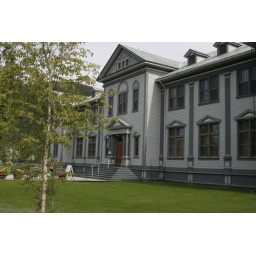
One of the pictures of the front of the Dawson city museum. I'm standing on the walkway near the railroad museum portion